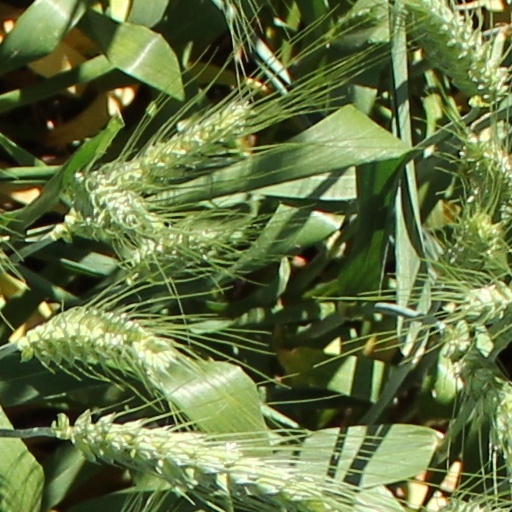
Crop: wheat